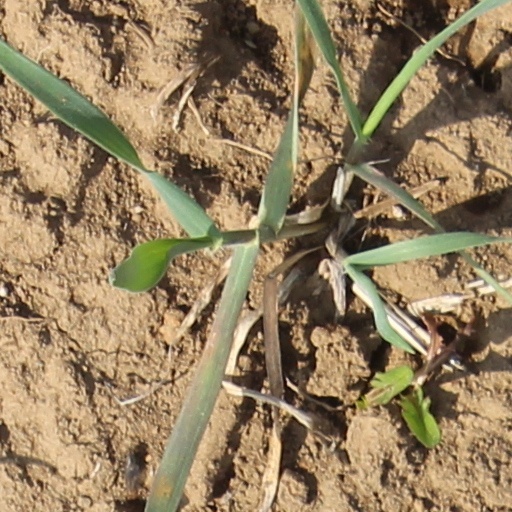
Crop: wheat